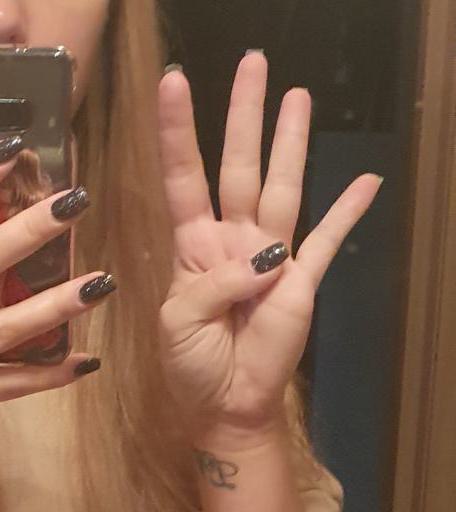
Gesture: four